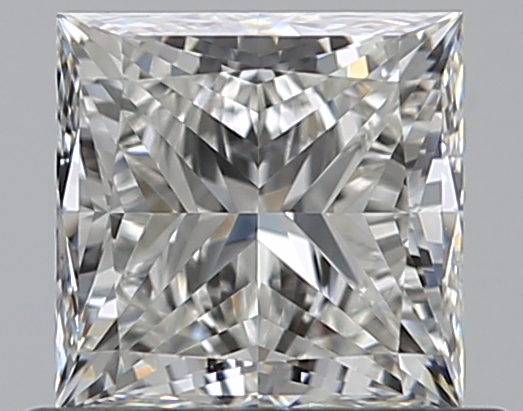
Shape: princess
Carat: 0.7
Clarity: VVS2
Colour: I
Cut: EX
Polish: EX
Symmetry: EX
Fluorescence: N
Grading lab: GIA
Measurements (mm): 4.73 x 4.67 x 3.39